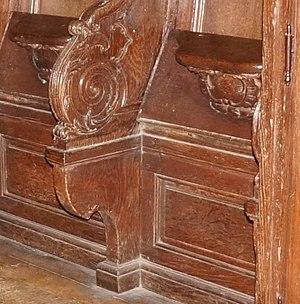
des stalles du choeur.
La miséricorde est une petite console fixée à la partie inférieure du siège rabattable d'une stalle. Elle permet au clerc ou au moine qui participe à l'office divin de prendre appui sur elle lorsqu'il se tient debout et que son siège est relevé. Les stalles sont normalement situées dans le chœur de certaines églises.